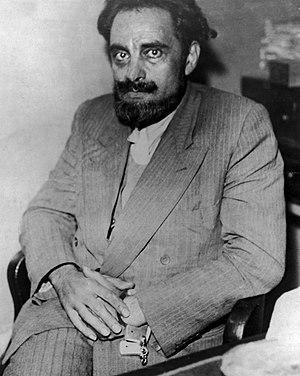
Le docteur Marcel Petiot photographié après son arrestation.
Marcel André Henri Félix Petiot, dit le docteur Petiot, né le 17 janvier 1897 à Auxerre et guillotiné le 25 mai 1946 à Paris en France, est un médecin, criminel et homme politique français.